Russia–Serbia relations

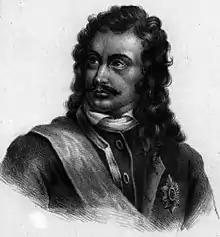
Sava Vladislavich, Serbian diplomat, advisor to the Russian Emperor Peter the Great

In the 1750s, in a re-settlement initiated by Austrian Colonel , a vast number of Orthodox Serbs, mostly from territories controlled by the Habsburg monarchy (the Serbian Grenzers), settled in Russia's military frontier region of New Serbia (with the centre in Novomirgorod, mainly in the territory of the present-day Kirovohrad Oblast of Ukraine), as well as in Slavo-Serbia (now mainly the territory of the contested Luhansk Oblast). In 1764, both territorial entities were incorporated in Russia's Novorossiya Governorate.